Makua people

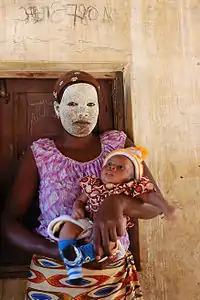
Musiro or n'siro is a traditional white paste mask applied by Makua women.

The Makua people have traditionally been dedicated to agriculture and hunting, yet medieval era documents suggest that the Makua people were also successful traders that controlled the trade routes between Lake Malawi and the Atlantic coast doing brisk business with the Swahili (East Africa) and Gujarati (India) merchants before the start of the colonial era. However, prior to the 18th-century, the Makua population was primarily exchanging food, ivory tusks and metal products for textiles, salt and other products, but they were not involved in the trade of ivory or gold. In the 18th century there was a dramatic increase in the ivory trade which required large scale killing of elephants.